Big Brother 2 (American season)

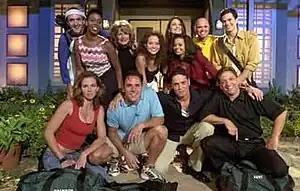
Top: Mike Boogie, Monica, Sheryl, Krista, Nicole, Autumn, Bunky and WillBottom: Shannon, Hardy, Justin and Kent

Mike Malin and Will Kirby returned for "Big Brother: All Stars". Bunky Miller and Monica Bailey were also candidates for "Big Brother: All Stars", but were not chosen to compete. Nicole Schaffrich made an appearance on "Big Brother: All Stars" to host a few competitions. Mike Malin also returned for "Big Brother 10" to host a food competition along with other "Big Brother" alumni, before returning for "Big Brother 14", where he competed as a coach. In 2013, Kirby moderated the "Big Brother 15" jury roundtable segment, a role he would continue to assume annually (excluding "Big Brother: All Stars" & "Big Brother 23" due to the COVID-19 pandemic), until his last appearance during "Big Brother 25".